Curbstone broker

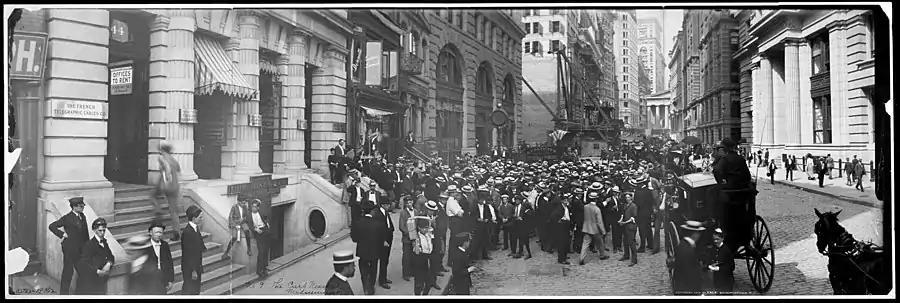
Curb market at Broad Street 1902. Wrote a local resident in 1907, each morning at 10 o'clock the "multitude" of "brokers, brokers' clerks, lemonade and provision vendors, messenger boys, 'lambs' awaiting slaughter, and numerous other attaches and camp followers of the noisy and disorderly throng breaks forth with a volley of discordant screams which rend the air for several blocks, and then bedlam reigns until the gong again sounds at 3 o'clock in the afternoon, to the confusion and discomfort of the whole surrounding neighborhood."

Based on a constitution drafted in 1911 to eliminate "irresponsible brokers and valueless stocks from the outside market," in 1911 the New York Curb Market Agency became the New York Curb Market, with offices in the Broad Exchange Building. In 1911, Mendels and his advisers drew up a constitution and formed the New York Curb Market Association, which can be considered as the first formal constitution of American Stock Exchange. On March 16, 1911, the Curb Association elected its first Board of Representatives. The board corresponded to the Governing Committee of the Stock Exchange and had the "task of keeping the outside market in order." Members included E. S. Mendels, J. L. McCormack, E. M. Williams, C. H. Pforzheimer, E. A. Chartrand, T. J. Newman, W. A. Titus, Franklink Leonard Jr., H. P. Armstrong, F. T. Ackermann, W. Content, Carl Rawley, R. Godwin, A. B. Sturges, and E. I. Connor. J.L. McCormack became the first Chairman of the Association